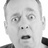
Emotion: surprise